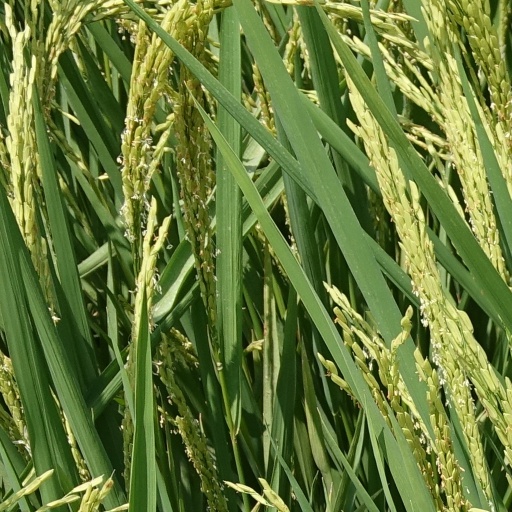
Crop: rice